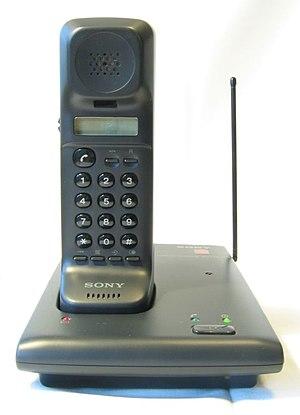
Un téléphone sans fil est un téléphone, à portée limitée, qui permet des déplacements dans une habitation ou une entreprise.